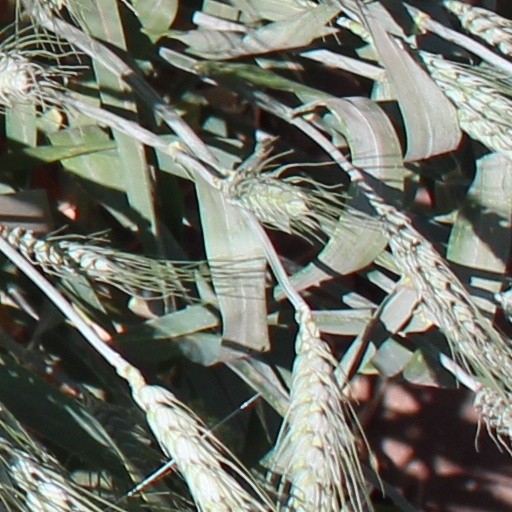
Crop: wheat